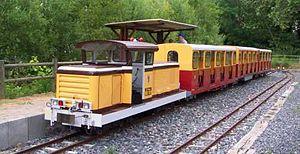
La locomotive BB du fr:Chemin_de_fer_Touristique_d'Anse
Les trains miniatures à passagers, en anglais ridable miniature railway, en américain riding railroad ou grand scale railroad sont des trains miniatures pouvant accueillir des passagers en utilisant des locomotives copies de machines existantes à échelle réduite mues par le diesel, l'électricité ou la vapeur vive.
Le Chemin de fer Touristique d'Anse, est géré par une association française. Il est situé au centre de la ville d'Anse, dans le département du Rhône en région Auvergne-Rhône-Alpes.